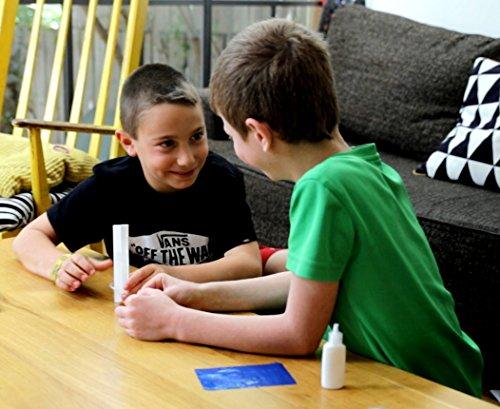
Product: The Purple Cow - Optical Illusions Science Kit for Kids - from The Famous Crazy Scientist LAB Series
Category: Toys & Games | Learning & Education | Science Kits & Toys
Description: Optical Illusions from A-Z: This science kit includes a plethora of engaging science experiments for kids covering a wide variety of optical illusions including: double meaning illusions, movement illusions, distorting illusions and others.
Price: $25.99
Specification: ProductDimensions:9.5x6.3x1.6inches|ItemWeight:13.8ounces|ShippingWeight:14.4ounces(Viewshippingratesandpolicies)|DomesticShipping:ItemcanbeshippedwithinU.S.|InternationalShipping:Thisitemisnoteligibleforinternationalshipping.LearnMore|ASIN:B06XTNPXRQ|Itemmodelnumber:207|Manufacturerrecommendedage:6yearsandup